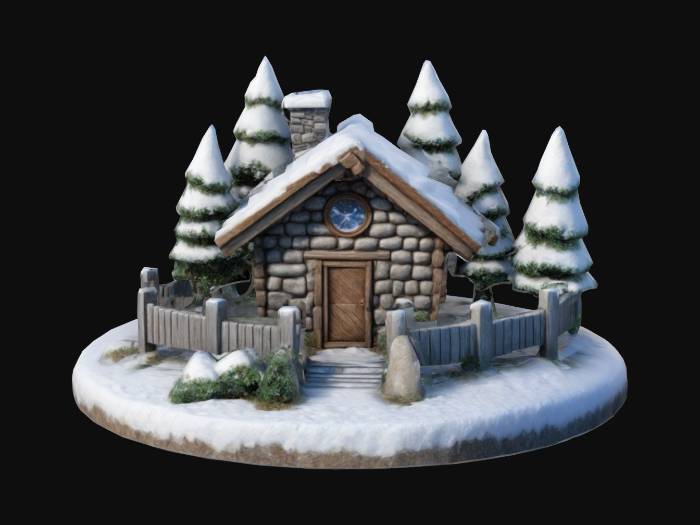
미적 점수 (1~10점): 4